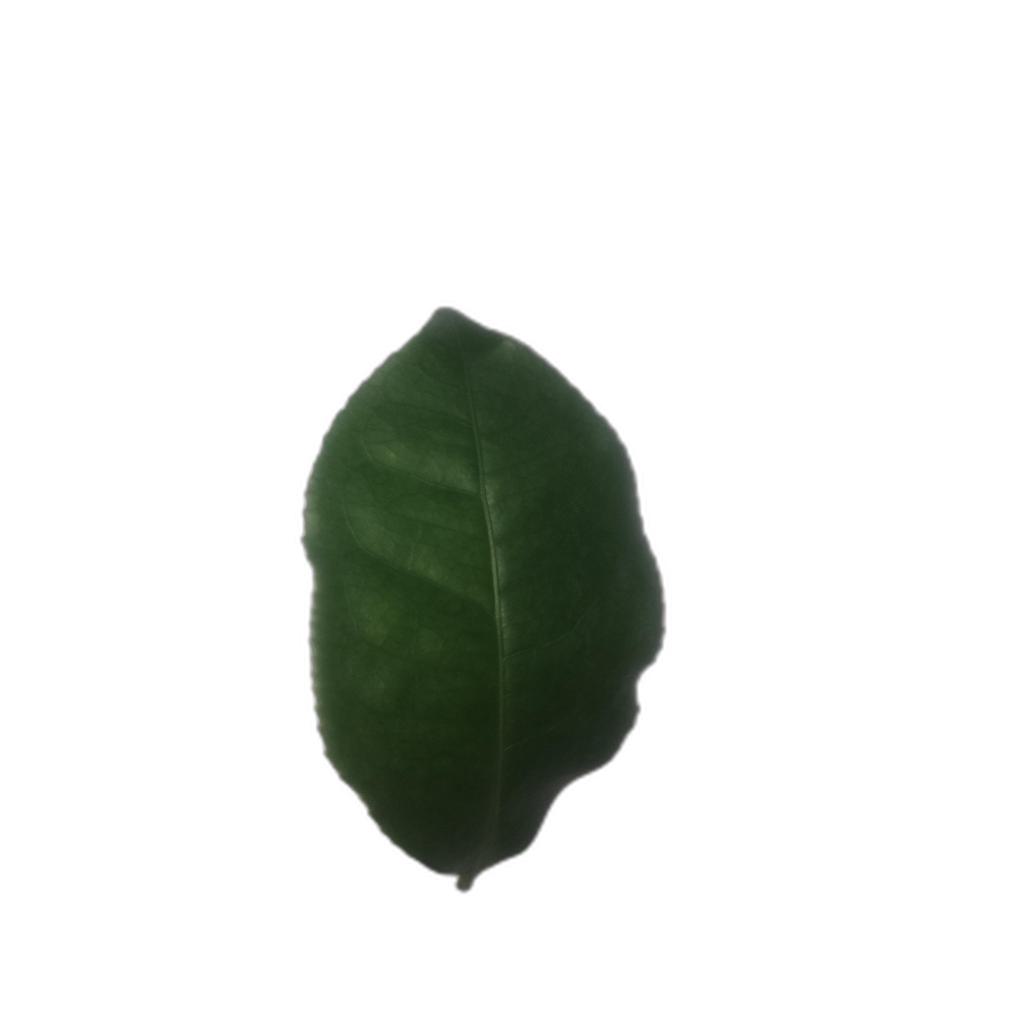
Label: Healthy